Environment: real
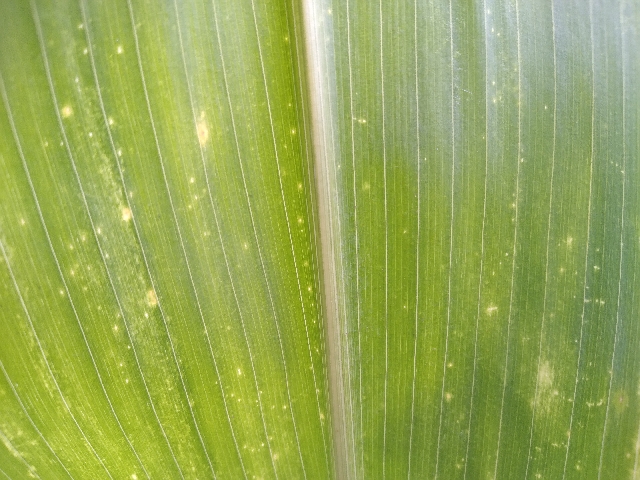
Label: lethal_necrosis